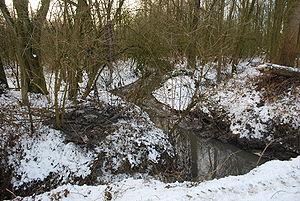
La Maalbeek est un ruisseau de Flandre en Belgique et un affluent de la Senne, donc un sous-affluent de l'Escaut par la Dyle et le Rupel.